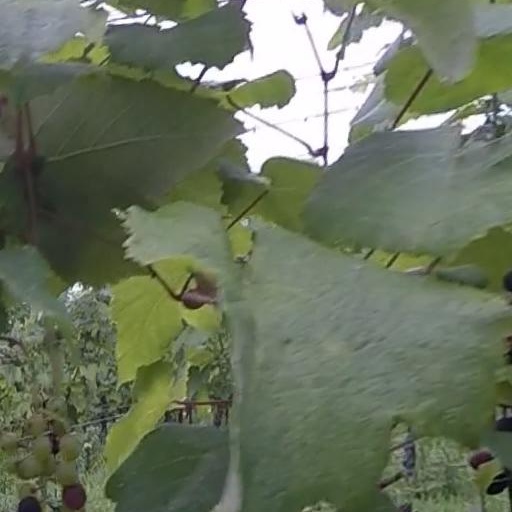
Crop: grape